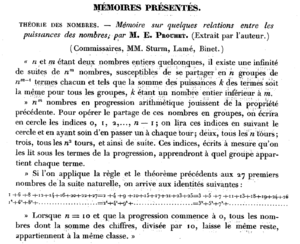
Note de Prouhet de 1851 définissant la suite de Prouhet-Thue-Morse
Eugène Prouhet est un mathématicien français, répétiteur à l'École polytechnique. Il a été l'éditeur des Cours d'analyse et Cours de mécanique de Charles-François Sturm. Il est surtout connu par la suite de Prouhet-Thue-Morse, qu'il a implicitement utilisée en 1851, et qui fournit la première solution à un problème de théorie des nombres qui s'appelle le problème de Prouhet-Tarry-Escott.